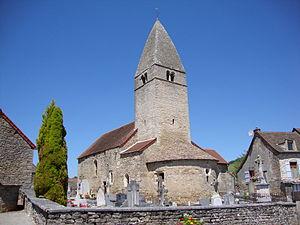
Chamilly est une commune française située dans le département de Saône-et-Loire en région Bourgogne-Franche-Comté.
Cet article recense une partie des monuments historiques de Saône-et-Loire, en France.
L'église Saint-Pierre-et-Saint-Paul de Chamilly est une église située sur le territoire de la commune de Chamilly dans le département français de Saône-et-Loire et la région Bourgogne-Franche-Comté.